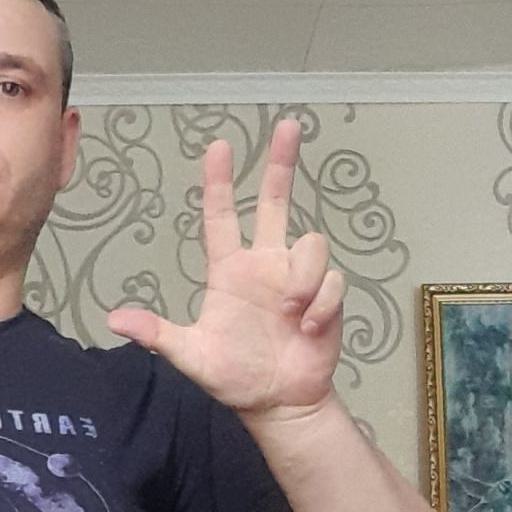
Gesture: three2